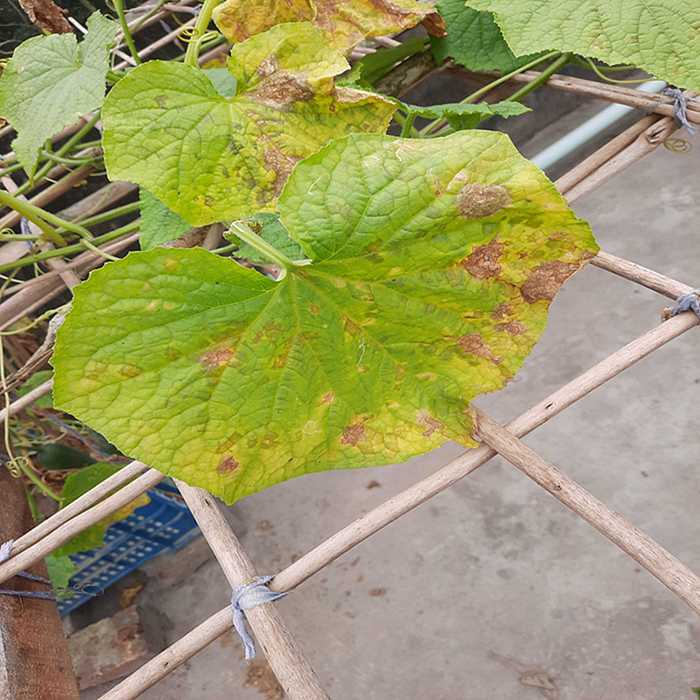
Plant: Cucumber
Label: Anthracnose lesions